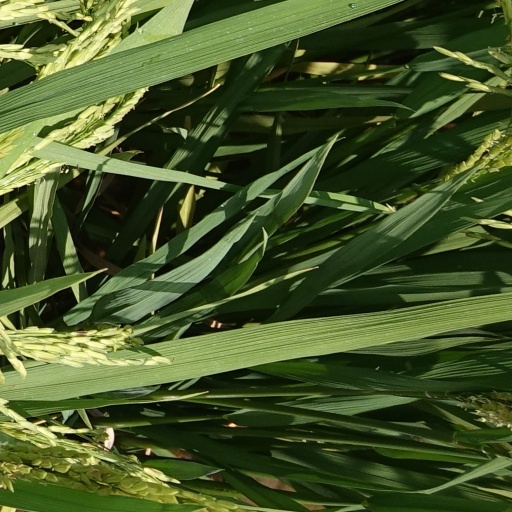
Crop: rice